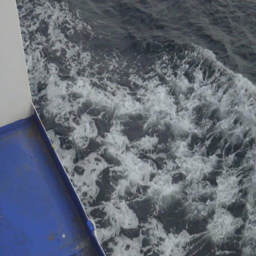
waves created by the ferry .